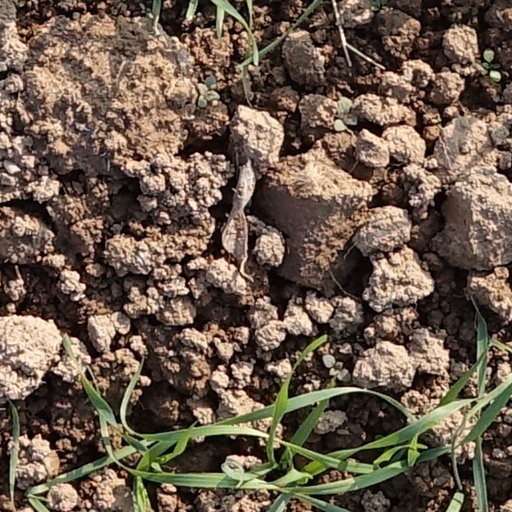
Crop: wheat